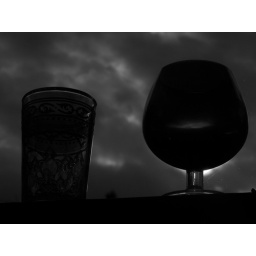
This is a picture of 2 glasses shot in black and white on the window sill in my housekodak p880